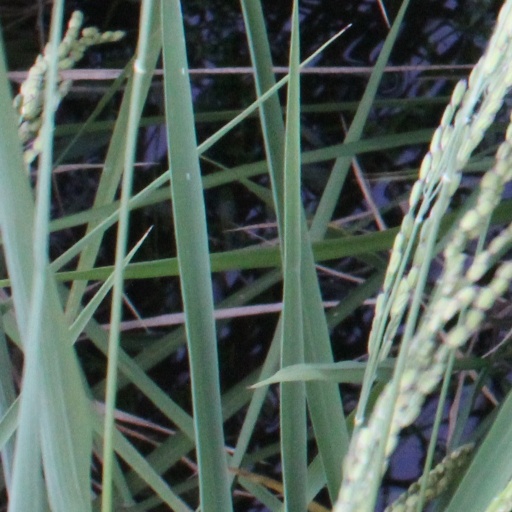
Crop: rice